Dear Dad (2016 film)

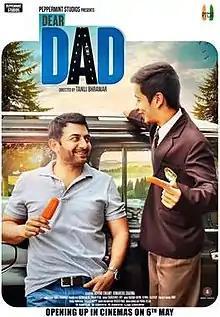

Dear Dad is a 2016 drama film written and directed by Tanuj Bhramar. The film narrates the tale of a father-son duo – 14-year-old Shivam (Himanshu Sharma), and his 45-year-old dad Nitin (Arvind Swamy). The film was released on 13 May 2016. This is the third Hindi film that Arvind Swamy has acted in.